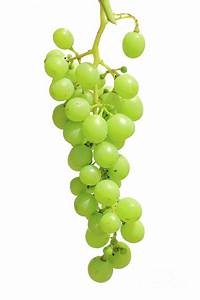
Label: grape